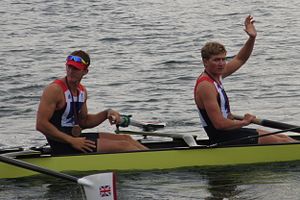
Matt Langridge
Matt Langridge (tv.) med Constantine Louloudis (2016)
"Matthew ""Matt"" Langridge er en engelsk roer, olympisk guldvinder og dobbelt verdensmester.